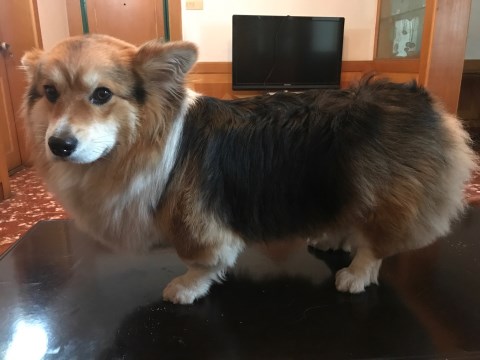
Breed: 2909-n000116-Cardigan